Frances Hodgson Burnett

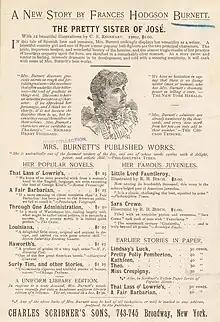
Advertisement of Burnett's works

In 1907, she returned permanently to the United States, having become a citizen in 1905, and built a home, completed in 1908, in the Plandome Park section of Plandome Manor on Long Island outside New York City. Her son Vivian was employed in the publishing business, and at his request, she agreed to be an editor for "Children's Magazine". Over the next several years she had published in "Children's Magazine" several shorter works. In 1911 she had "The Secret Garden" published. In her later years she maintained the summer home on Long Island, and a winter home in Bermuda. "The Lost Prince" was published in 1915, and "The Head of the House of Coombe" and its sequel, "Robin, "were published in 1922.